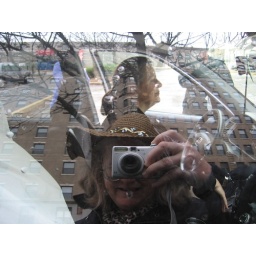
reflection in a car window